Numata, Gunma

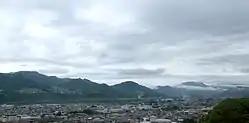
View of Numata, 2014

Numata is located in northern Gunma Prefecture. The Tone River flows through the western part of the city and the tributary, the Katashina River, flows through the southern end, forming a large river terrace. The downtown area is located at the top of the terrace, along the Tone River.